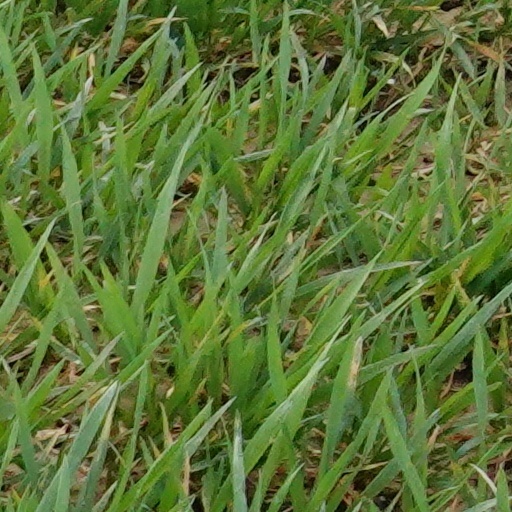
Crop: wheat